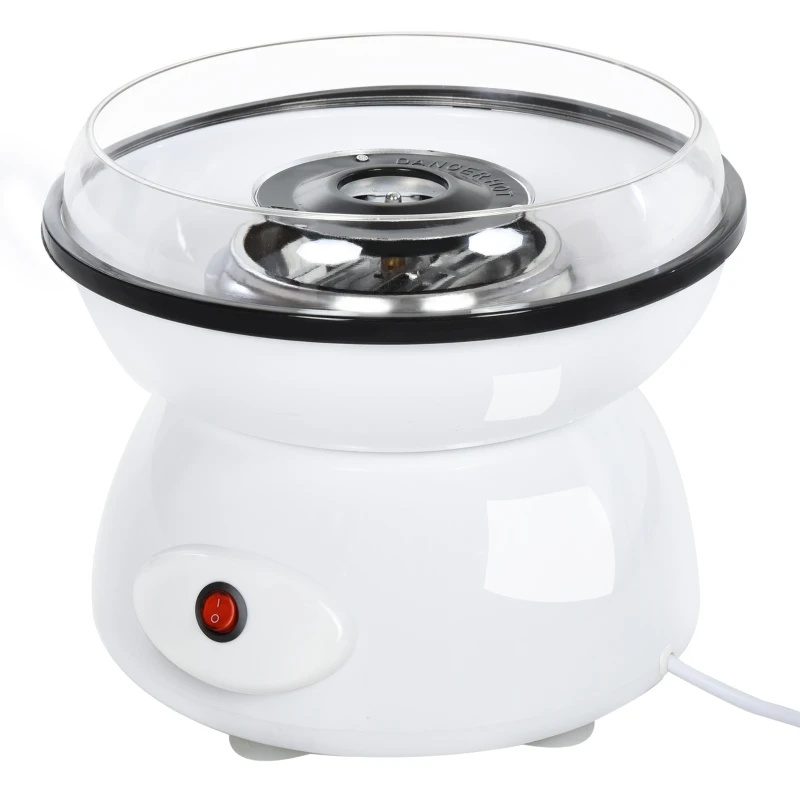
450W Electric Candyfloss Machine Kit - Non-Stick Plates, Fairground Fun for Kids & Adults, Perfect Party Gift, White Metal Body with Accessories
USER-FRIENDLY: Just press the button, and watch your candyfloss come to life. Suitable for both adults and kids (adult supervision is necessary for children). Produces candyfloss in 3-5 minutes. NOTE: Avoid continuous use to prevent overheating; not intended for commercial purposes. NON-STICK SURFACES: Designed to keep sugar from sticking to the sides, maximizing your floss output. Makes cleaning a breeze. STURDY METAL CONSTRUCTION: Built to last, resistant to impacts. The clean white finish is striking and attractive. INCLUDED ACCESSORIES: Comes with 10 bamboo sticks, a spoon, and a plastic cover guard. DIMENSIONS: 28H x Î¦27cm. POWER: 450W. SIMPLE TO ASSEMBLE. Brand SKU 800-060WT Package QTY 1 Rekindle those delightful childhood memories with this candyfloss machine. Its clean white design makes it incredibly easy to operate, perfect for both kids and adults: just add the ingredients and press the button to start making candyfloss in about two minutes. The robust metal body ensures durability, while the non-stick plates prevent sugar from adhering. The package includes 10 bamboo sticks, a spoon, and a protective plastic cover for storage. Ideal for parties or satisfying your sweet tooth at home. Features: Simple one-button operation, suitable for both adults and children (adult supervision required for kids) Features two quartz tubes for fast and uniform heating, producing candyfloss in just two minutes Durable metal frame withstands bumps and knocks Includes 10 bamboo sticks, a spoon, a protective plastic cover, and an aluminum turntable Non-stick coating on plates to prevent sugar from sticking Perfect for parties and everyday home use Also makes a wonderful birthday gift! Specifications: Color: White Materials: PP plastic and stainless steel Dimensions: 27H x Î¦28cm Voltage: 220-240V, 50/60Hz. Power: 450W Production capacity: Two minutes per piece Accessories: 10 Bamboo Sticks, spoon, and plastic dust cover Certifications: CE-EMC, LVD, and ROHS test report and certificate Package Includes: 1 x Cotton Candy Maker 1 x Spoon 10 x Bamboo Sticks
Brand: Aosom
Category: Home & Garden > Kitchen & Dining > Kitchen Appliances > Cotton Candy Machines